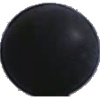
Label: blue_grape